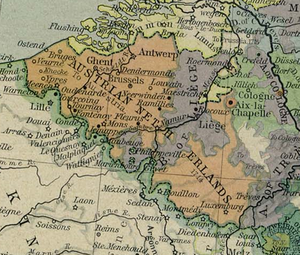
Eugène de Savoie-Carignan ou François Eugène de Savoie, surtout connu comme le prince Eugène, né le 18 octobre 1663 à Paris et mort le 21 avril 1736 à Vienne, est un officier au service de la monarchie autrichienne, devenu commandant en chef des armées du Saint-Empire romain germanique. Il est considéré comme un des plus grands généraux de son époque.
Francis Dumont né à Montignies-sur-Sambre le 9 juillet 1904, mort à Beaumont le 7 septembre 1975 est un historien belge et un militant wallon.
La révolution liégeoise est la période qui va de 1789 à 1795, et qui entraîne la disparition de la principauté de Liège après huit siècles d'existence.
L'histoire de la Belgique est traditionnellement divisée en deux grandes parties. D'une part, celle des territoires qui formeront, après 1830, le territoire de la Belgique proprement dite. D'autre part, la Belgique d'après 1830, date de son indépendance politique et territoriale.
La période française de l'histoire de Belgique s'étend de l'occupation des Pays-Bas autrichiens et de la Principauté de Liège en 1792 suivie de l'annexion de ces territoires par la France en 1795 puis à leur cession officielle à perpétuité à la France par l'empereur du Saint-Empire, ancienne puissance souveraine, lors du traité de Campo-Formio du 18 octobre 1797, jusqu'à à la chute de l'Empire en 1814.